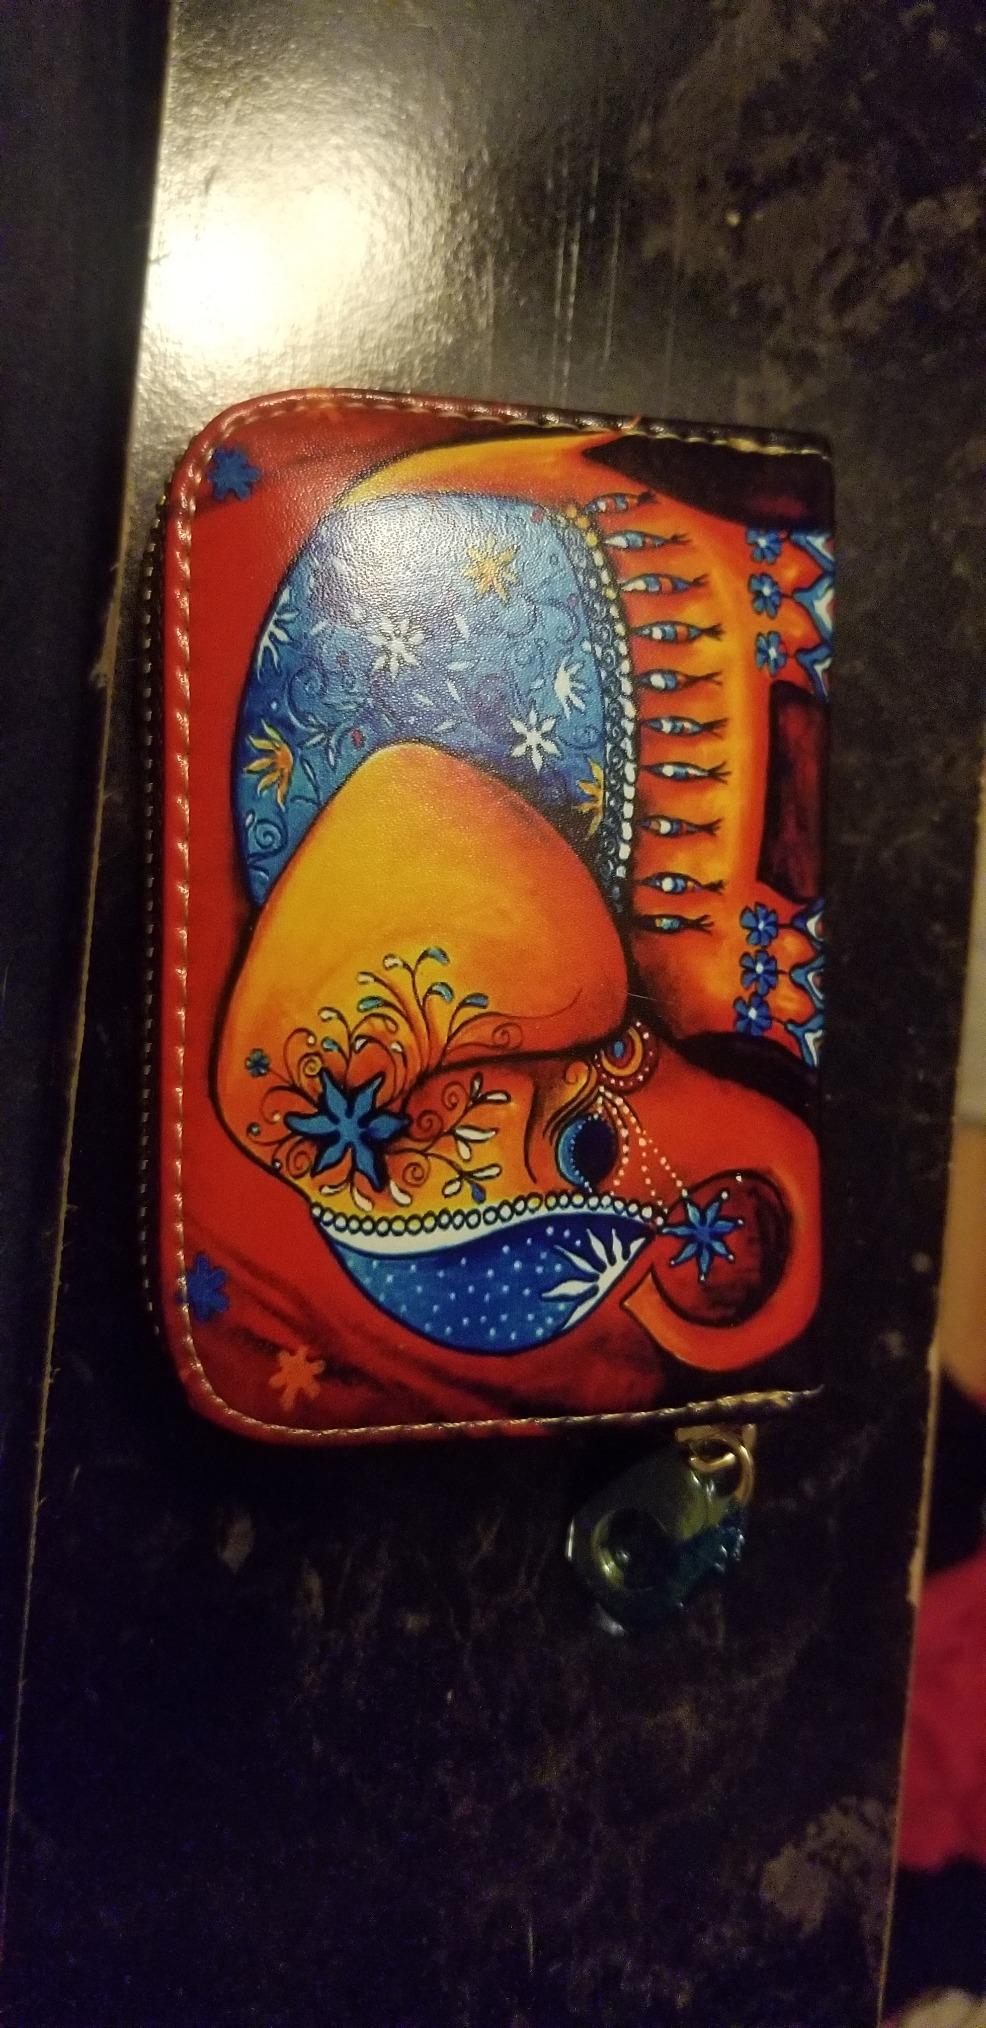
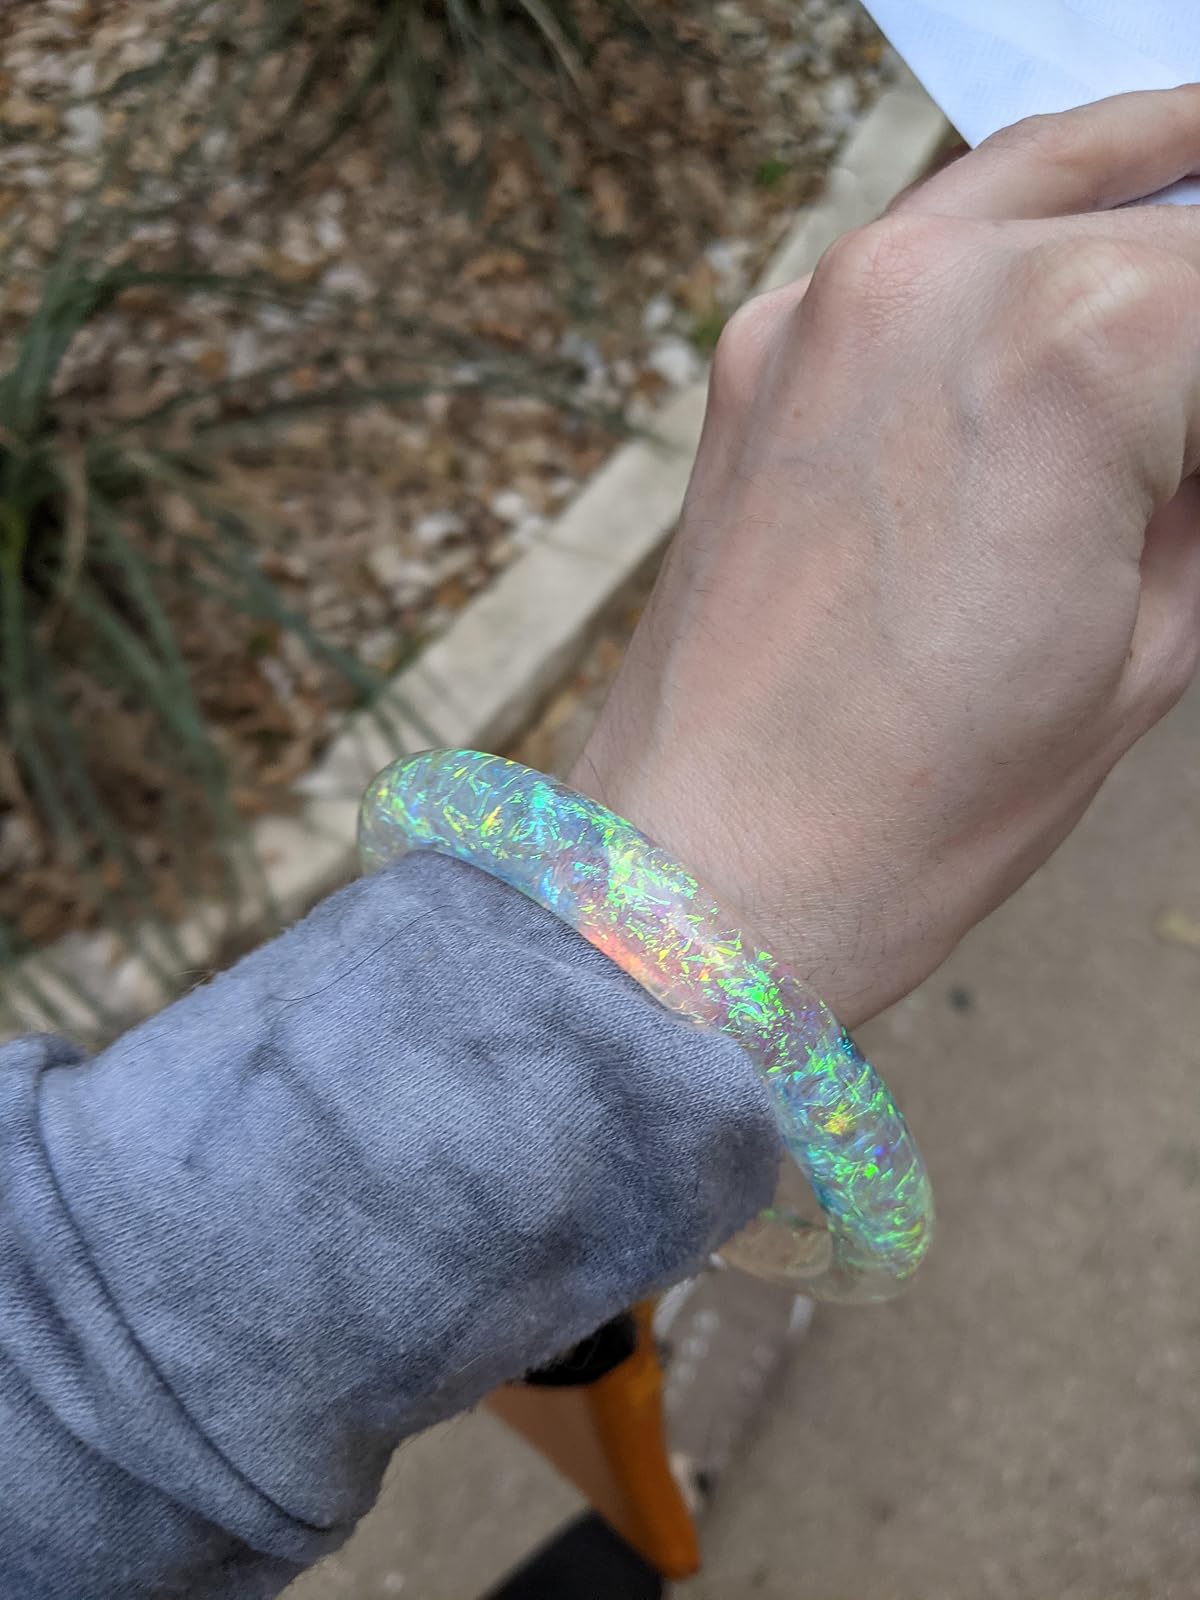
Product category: accessories_keychain
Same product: no